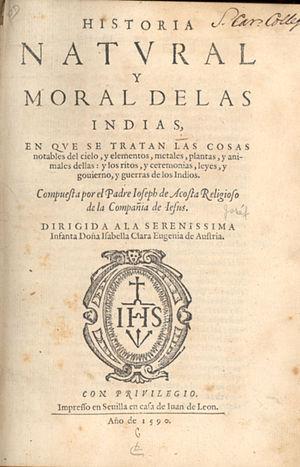
L’Histoire naturelle et morale des Indes est un ouvrage important du jésuite José de Acosta qui était une somme encyclopédique de tout ce que l’on connaissait sur les ‘Amérindiens’ - particulièrement du Pérou et du Mexique -, à la fin du XVIe siècle, aussi bien les faits naturels que culturels, sociaux, politiques et religieux.
José de Acosta, né vers 1540, mort le 15 février 1600, était un jésuite espagnol du XVIᵉ siècle, missionnaire et naturaliste en Amérique latine.